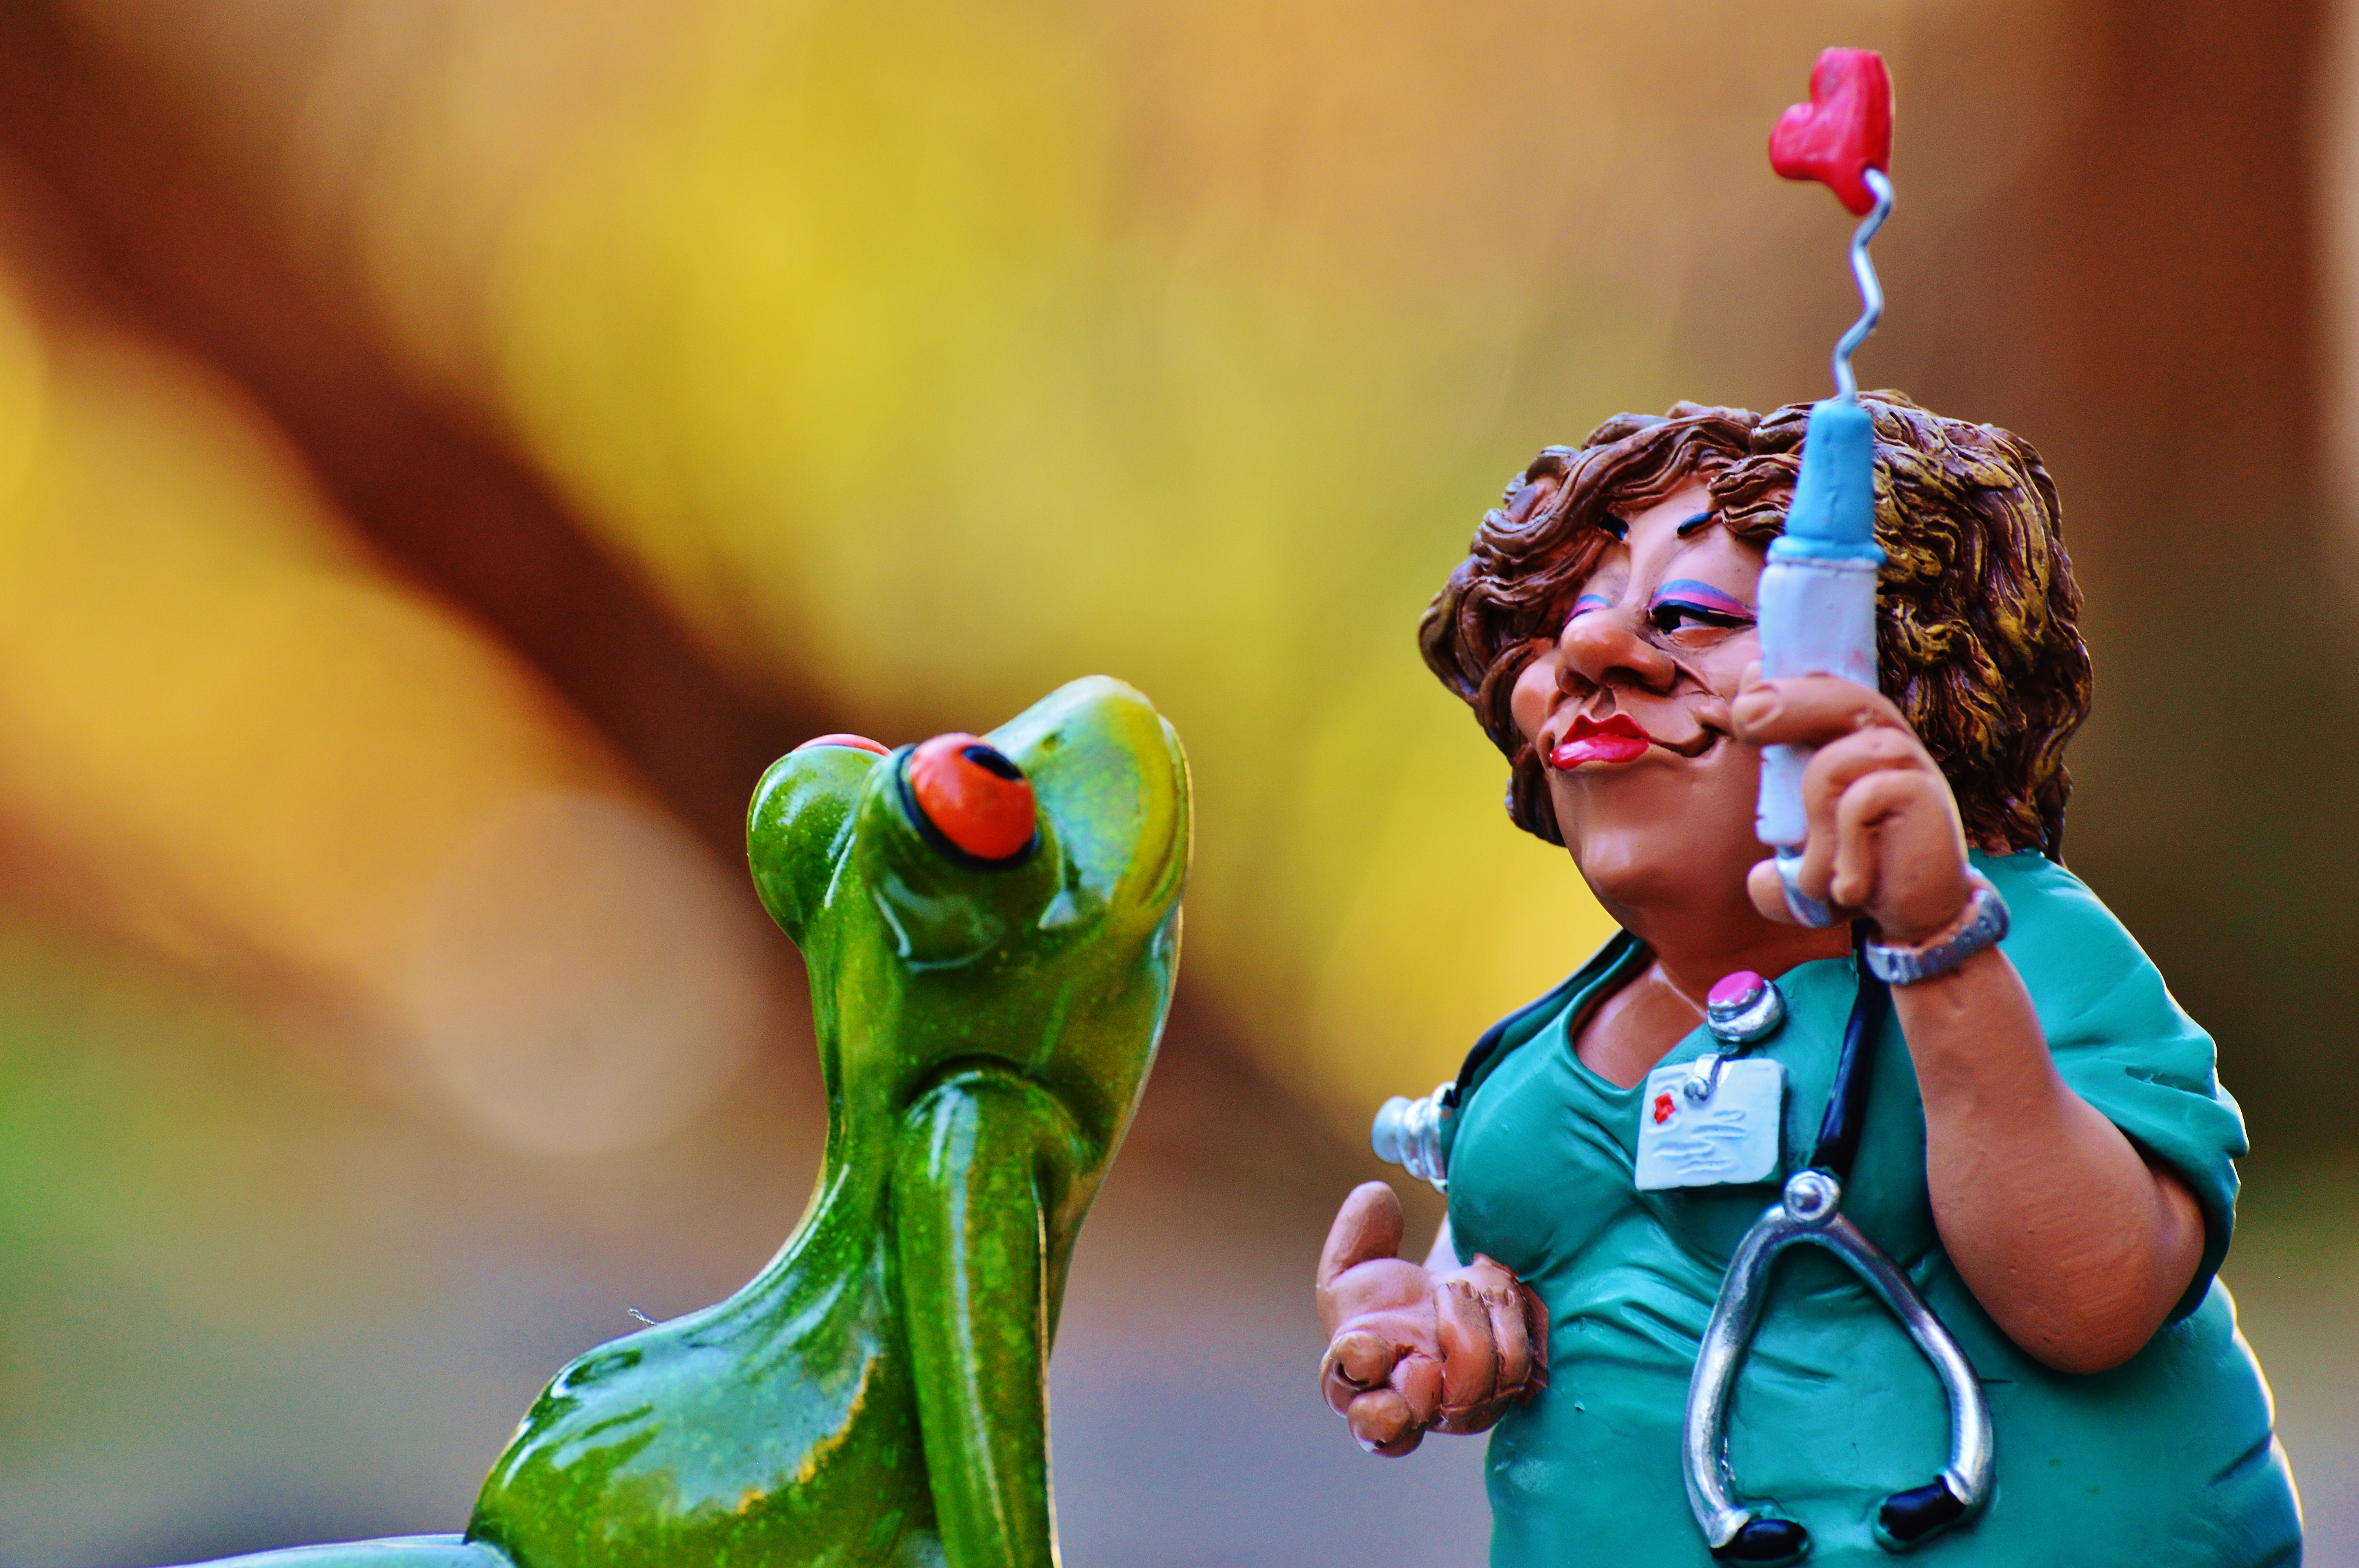
sweet, cute, decoration, green, color, frog, toy, fun, figure, bed, funny, nurse, macro photography, patient, maintain